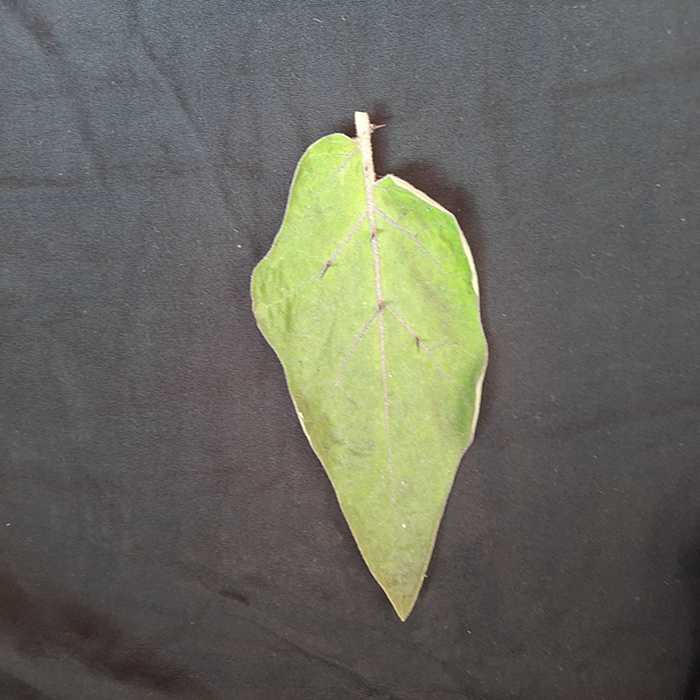
Plant: Eggplant
Label: Eggplant fresh leaf